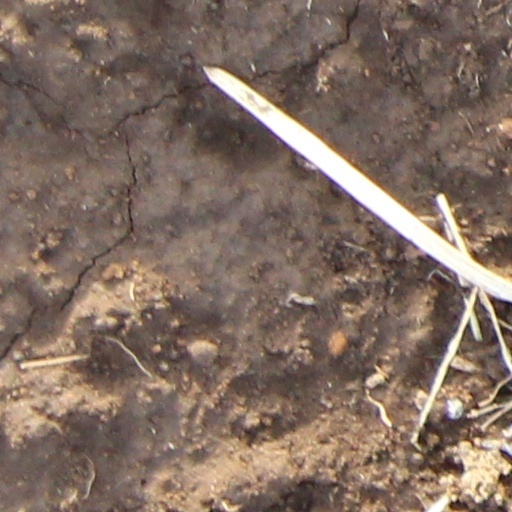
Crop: wheat